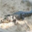
Label: crocodile